Innu

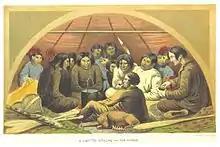
Housing

The Innu people grate the inner bark of "Abies balsamea" (balsam fir) and eat it to benefit the diet.